Wilfred Hickinbottom

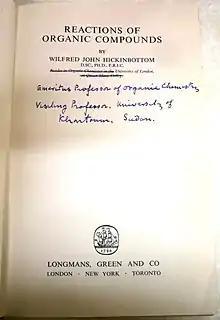
Title page of his book

After completing his PhD, he was appointed as an assistant lecturer in 1924 and then promoted to lecturer in 1927 at the University of Birmingham. Hickinbottom was a reader at Queen Mary University of London (at the time named Queen Mary College) between 1947–1960 and then professor from 1960 to 1963. He later became a visiting professor at the University of Khartoum. He married the professional pianist Greta Parkinson in 1953.